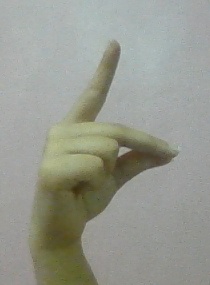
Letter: ta